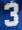
Number: 3